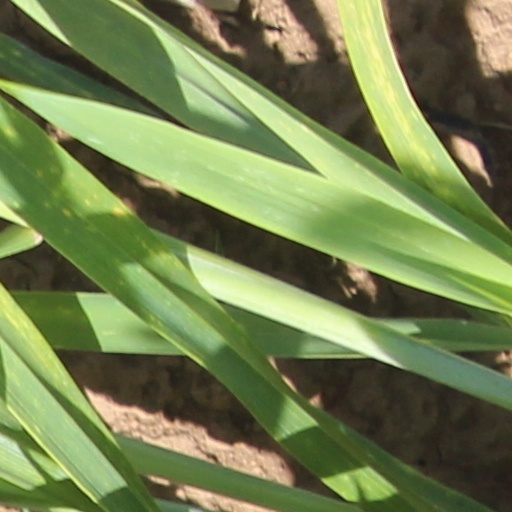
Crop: wheat